Ford Del Rio

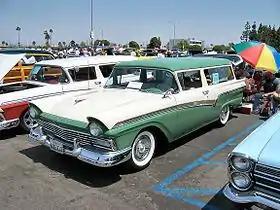
1957 Ford Del Rio Ranch Wagon

The Ford Del Rio is a full-size, six-passenger station wagon that was produced by Ford in the United States for model years 1957 and 1958. The model was also marketed under the name Del Rio Ranch Wagon.